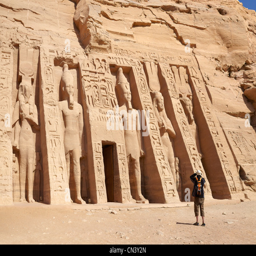
type of place of worship of person